Fontaines de la Concorde

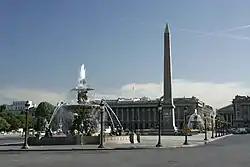
The two Fontaines de la Concorde, with the fountain of Maritime Navigation in the foreground

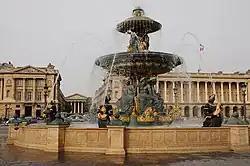
Fountain of River Commerce and Navigation

The Fontaines de la Concorde are two monumental fountains located in the Place de la Concorde in the center of Paris. They were designed by Jacques Ignace Hittorff, and completed in 1840 during the reign of King Louis-Philippe. The south fountain commemorates the maritime commerce and industry of France, and the north fountain commemorates navigation and commerce on the rivers of France.